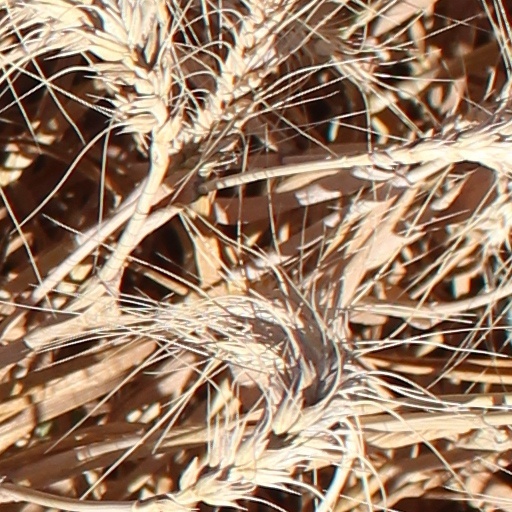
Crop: wheat